Great slaty woodpecker

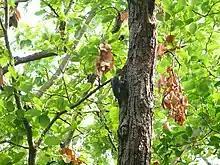
The great slaty woodpecker is dependent on dense, old-growth forest, particularly broadleaf forests.

This species prefers to inhabit areas of primary semi-open, moist deciduous and tropical evergreen forest though can on occasion range into adjacent secondary forests, clearings with scattered tall trees and similar almost park-like areas but do not generally visit heavily disturbed areas. Locally, the great slaty woodpecker prefers sprawling stands of dipterocarp and teak trees. Also found in mature sal forests, swamp forest and mangroves with tall, mature trees. The species usually occurs below an elevation of , but also locally in montane areas of up to , occasionally ranging up to .